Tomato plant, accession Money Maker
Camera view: bottom (45 deg); turntable rotation: 330 degrees
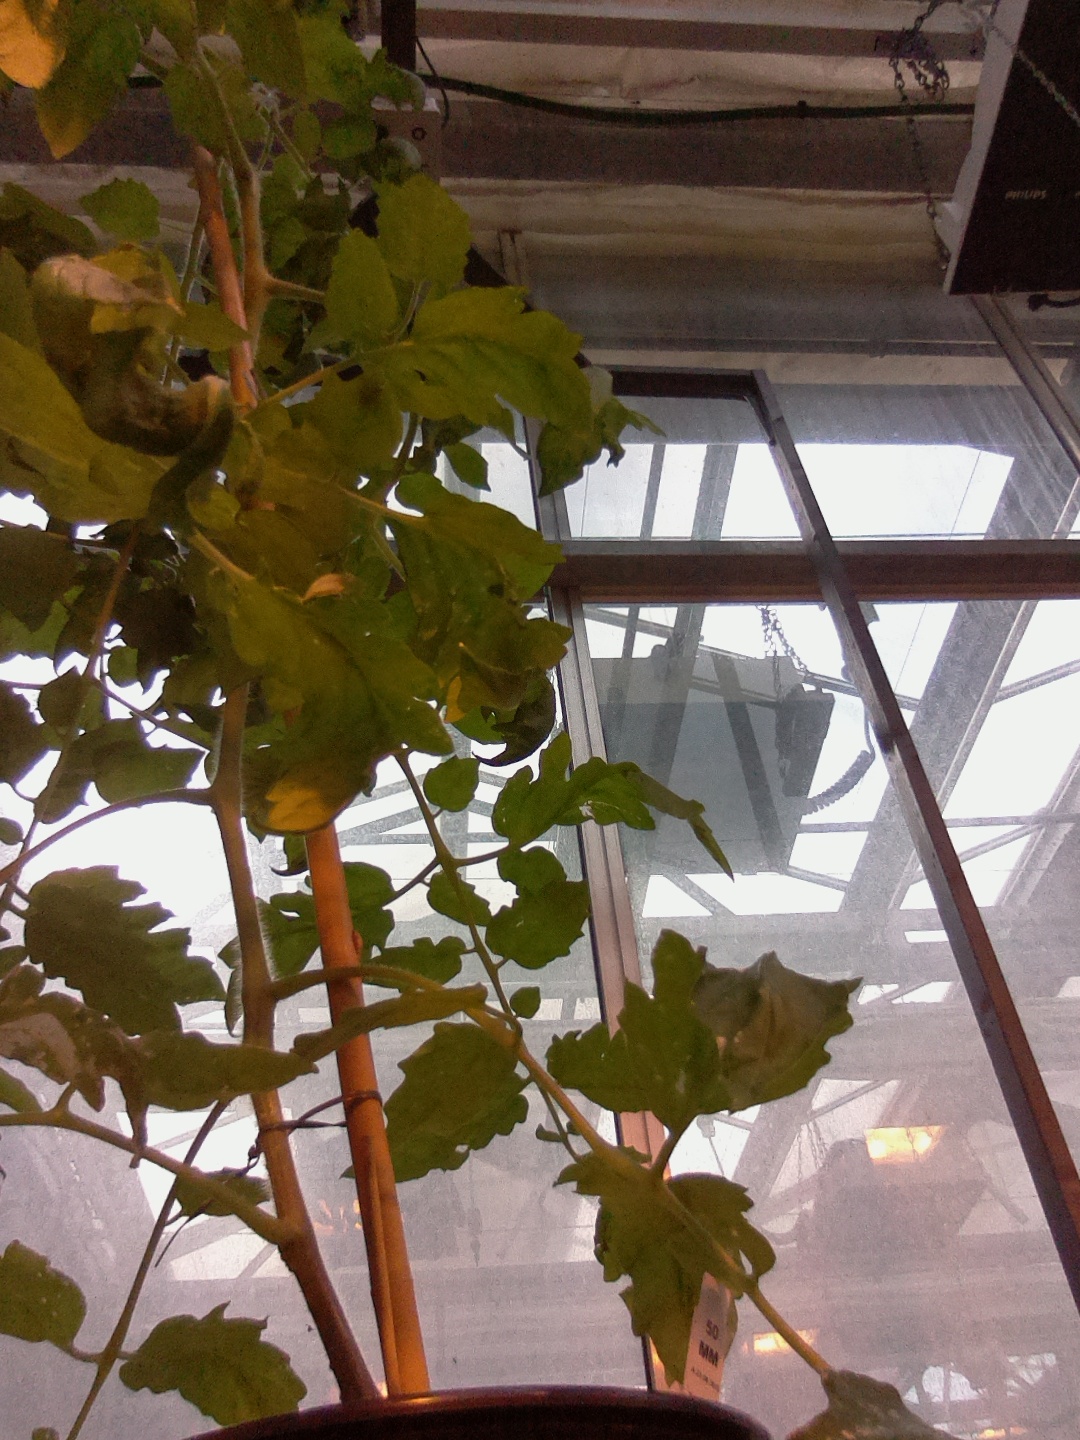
BBCH growth stage 54: 4 inflorescences visible